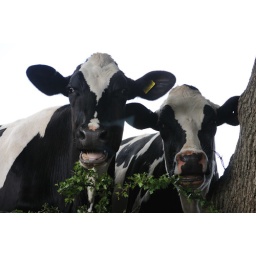
2 cows in a field in lymm